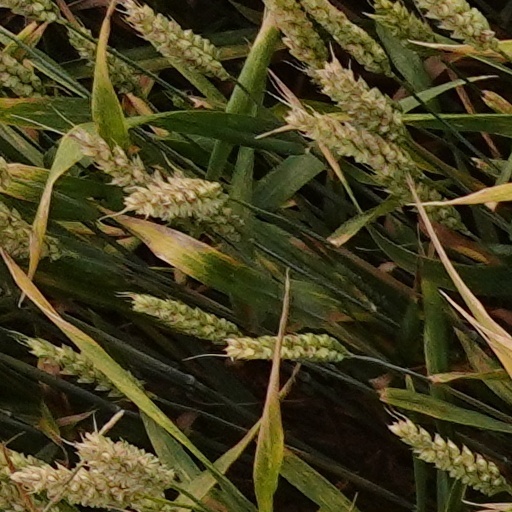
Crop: wheat